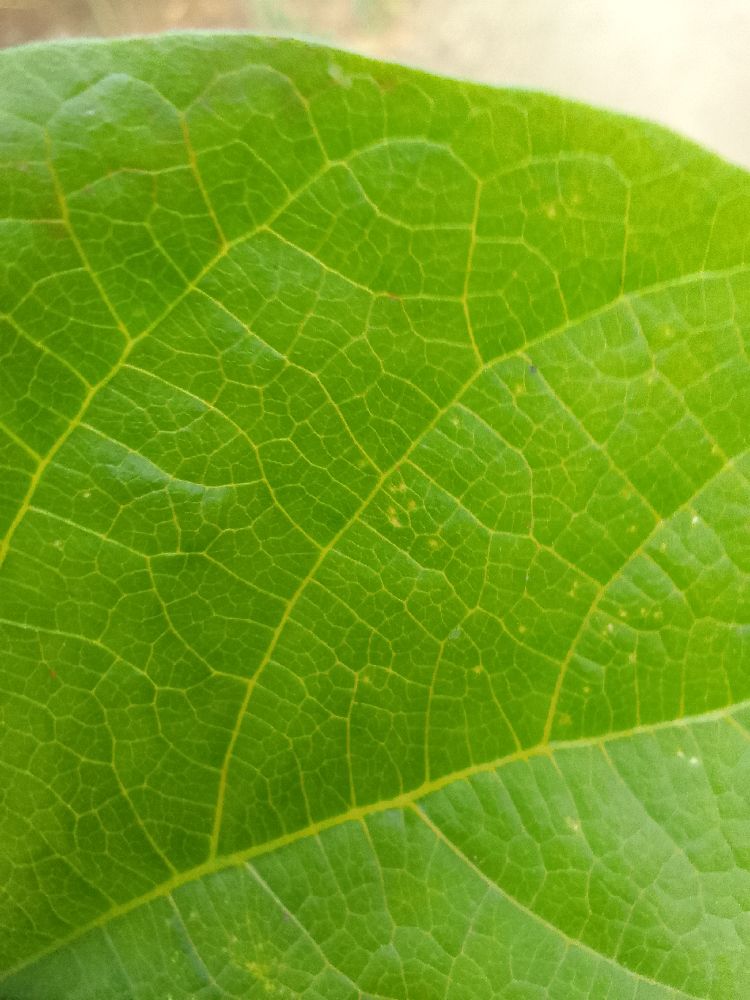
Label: healthy